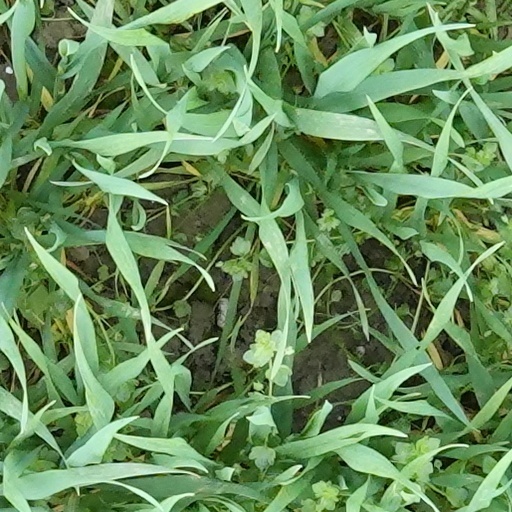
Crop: wheat